One Brief Summer

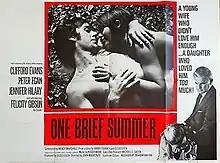
Original British quad poster

One Brief Summer is a 1971 British drama film directed by John Mackenzie, the first feature film he directed. It stars Felicity Gibson and Clifford Evans. The British Film Institute called it "one of many '60s films to explore a relationship between a middle-aged man and a young woman".